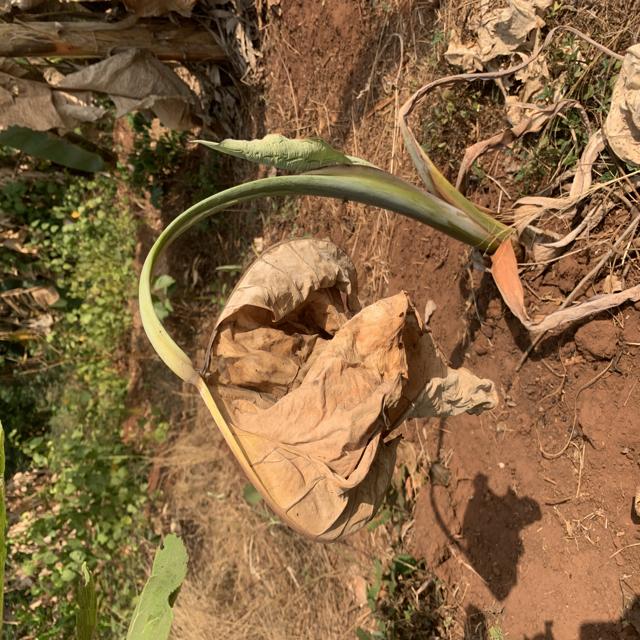
Label: Late_Blight